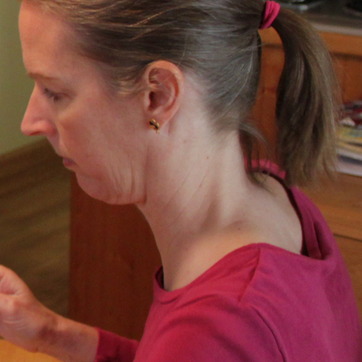
Material: skin